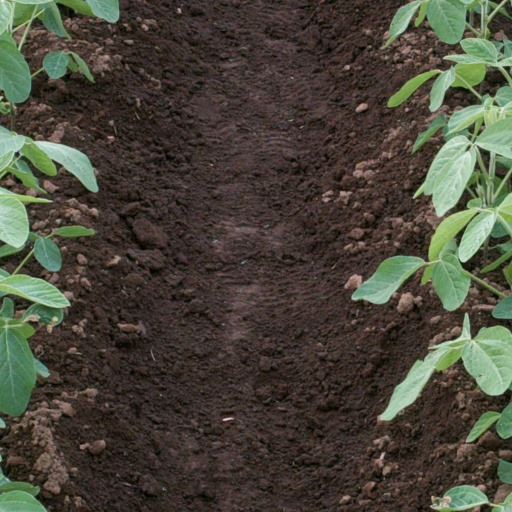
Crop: soybean